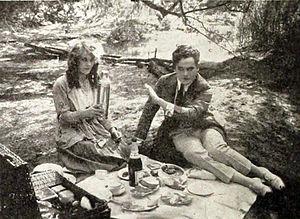
Louise Lovely est la première actrice australienne à connaître le succès à Hollywood.